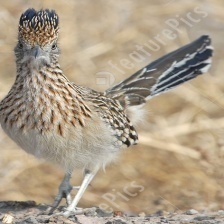
Species: ROADRUNNER
Scientific name: GEOCOCCYX